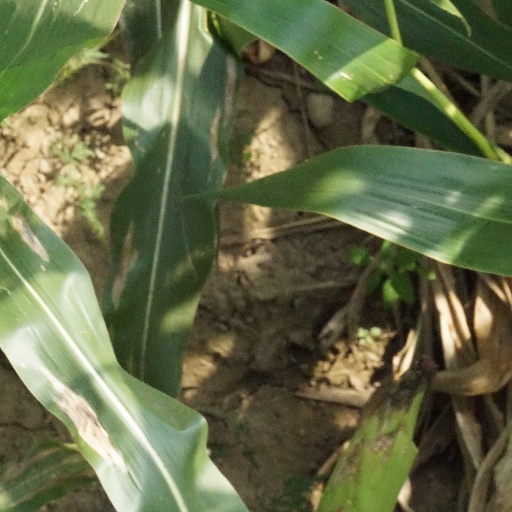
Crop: maize; corn